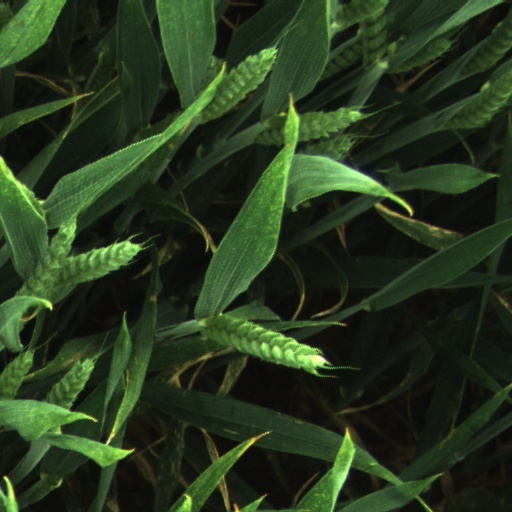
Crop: wheat